NoHo, Manhattan

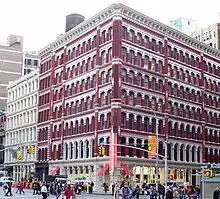
The Astor Place Building at 444 Lafayette Street was built in 1876.

Not all of NoHo was built for and by the rich and (now) famous. Two Federal architecture-style row houses on the easternmost block of Bleecker Street were once the home of the National Florence Crittenton Mission, providing a home for "fallen women". 21 Bleecker Street's entrance now bears the lettering "Florence Night Mission," described by the "New York Times" in 1883 as "a row of houses of the lowest character". The National Florence Crittenton Mission was an organization established in 1883 by philanthropist Charles N. Crittenton. It attempted to reform prostitutes and unwed pregnant women through the creation of establishments where they were to live and learn skills.